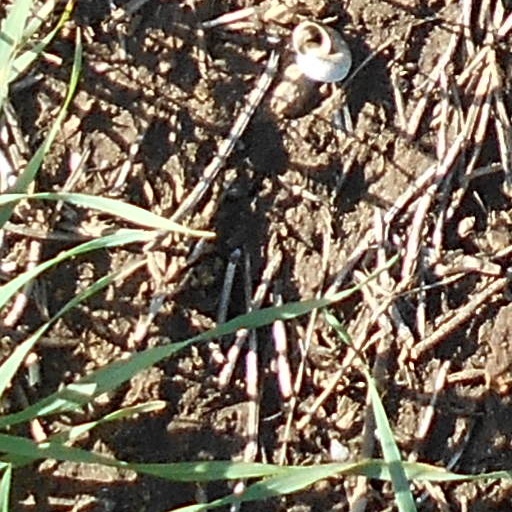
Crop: wheat